Amanda Jones (inventor)

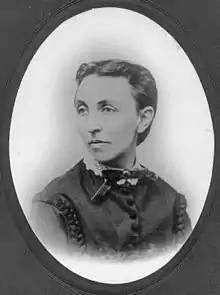
Jones at age 44 (1879)

Amanda Theodosia Jones (October 19, 1835 – March 31, 1914) was an American author and inventor, most noted for inventing a vacuum method of canning called the Jones Process.